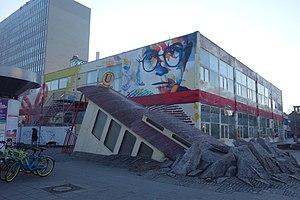
Theodor W. Adorno [ˈteːodoːɐ̯ veː ʔaˈdɔɐ̯no], né Theodor Ludwig Wiesengrund le 11 septembre 1903 et mort le 6 août 1969, est un philosophe, sociologue, compositeur et musicologue allemand.